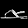
Label: Sandal